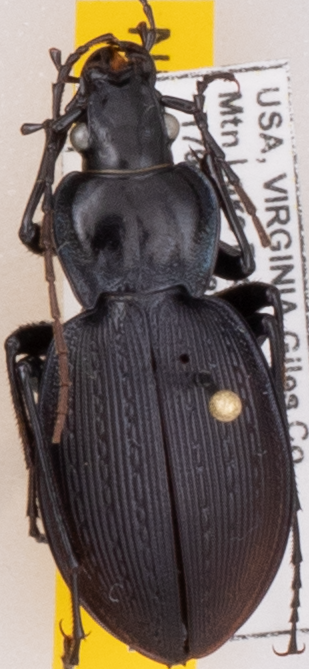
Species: Carabus goryi
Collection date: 2022-06-14
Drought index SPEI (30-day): -0.03
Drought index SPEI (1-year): -1.01
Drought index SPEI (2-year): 0.1